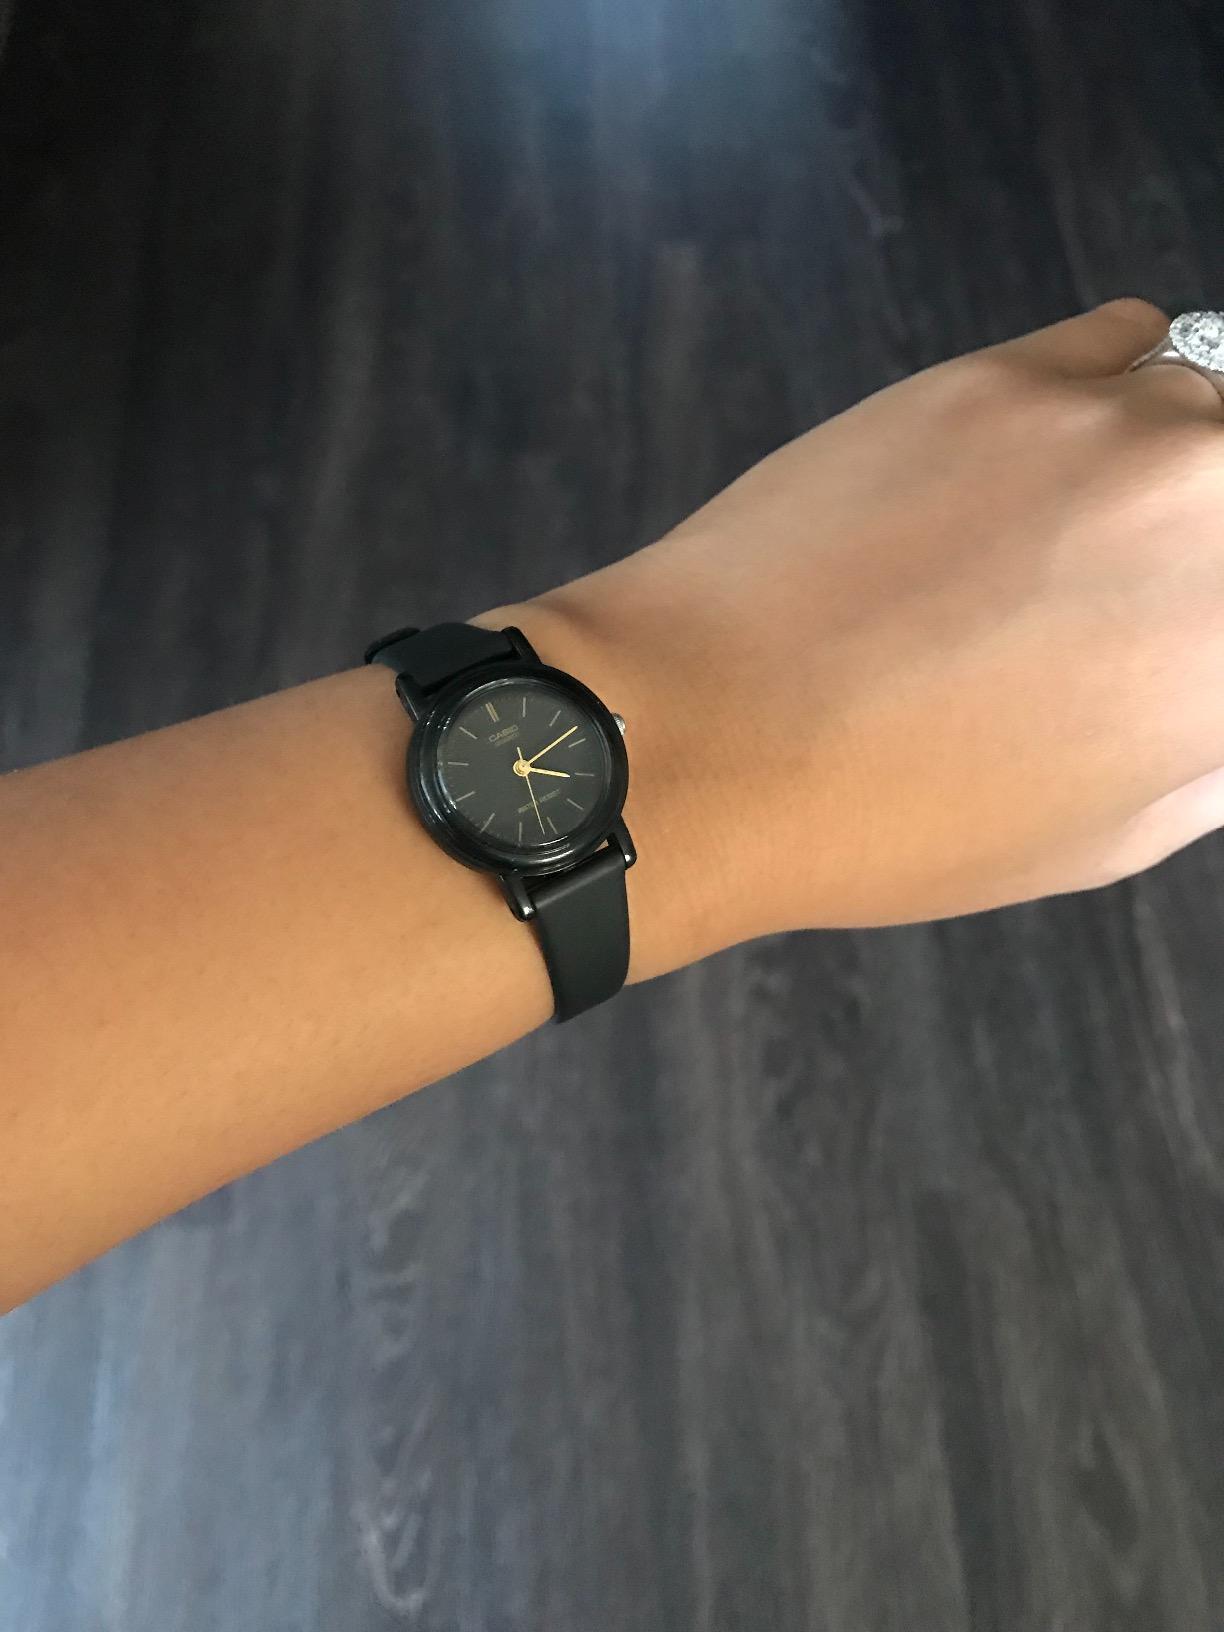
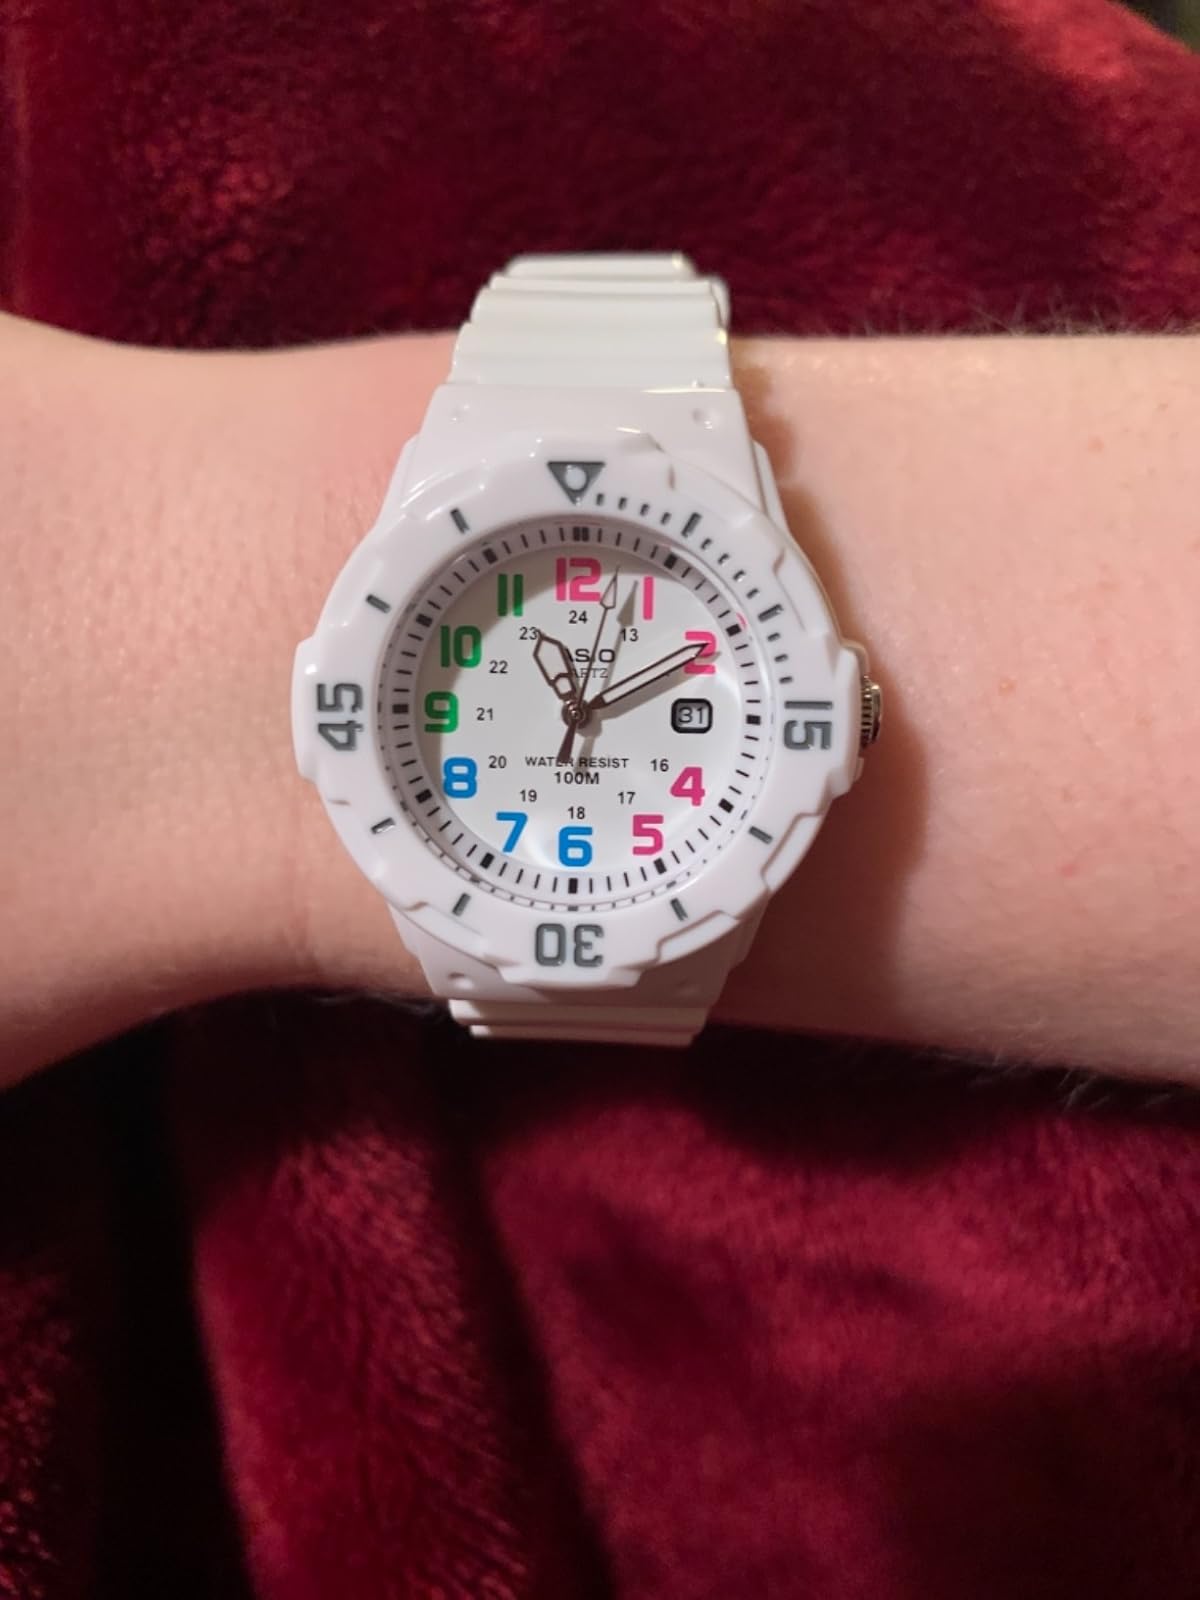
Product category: accessories_watch
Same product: no